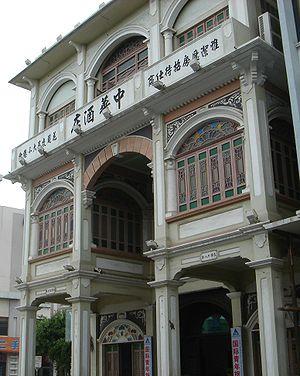
Jiangmen est une ville de la province du Guangdong en Chine. Sa population était de 4 448 871 habitants en 2010. Elle fait partie de la mégalopole chinoise du delta de la Rivière des Perles.